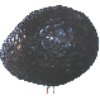
Label: avocado